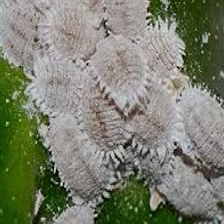
Label: mealybug_infestation